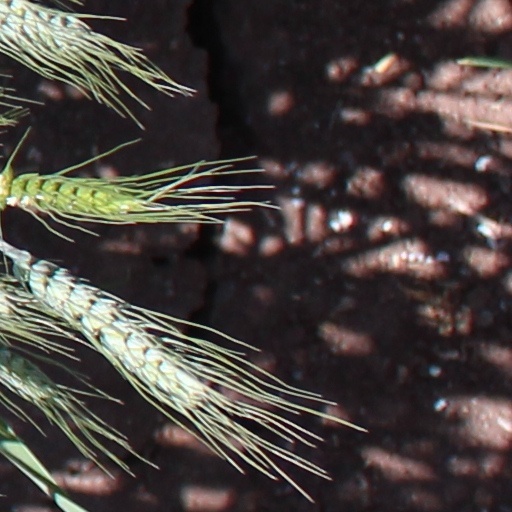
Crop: wheat